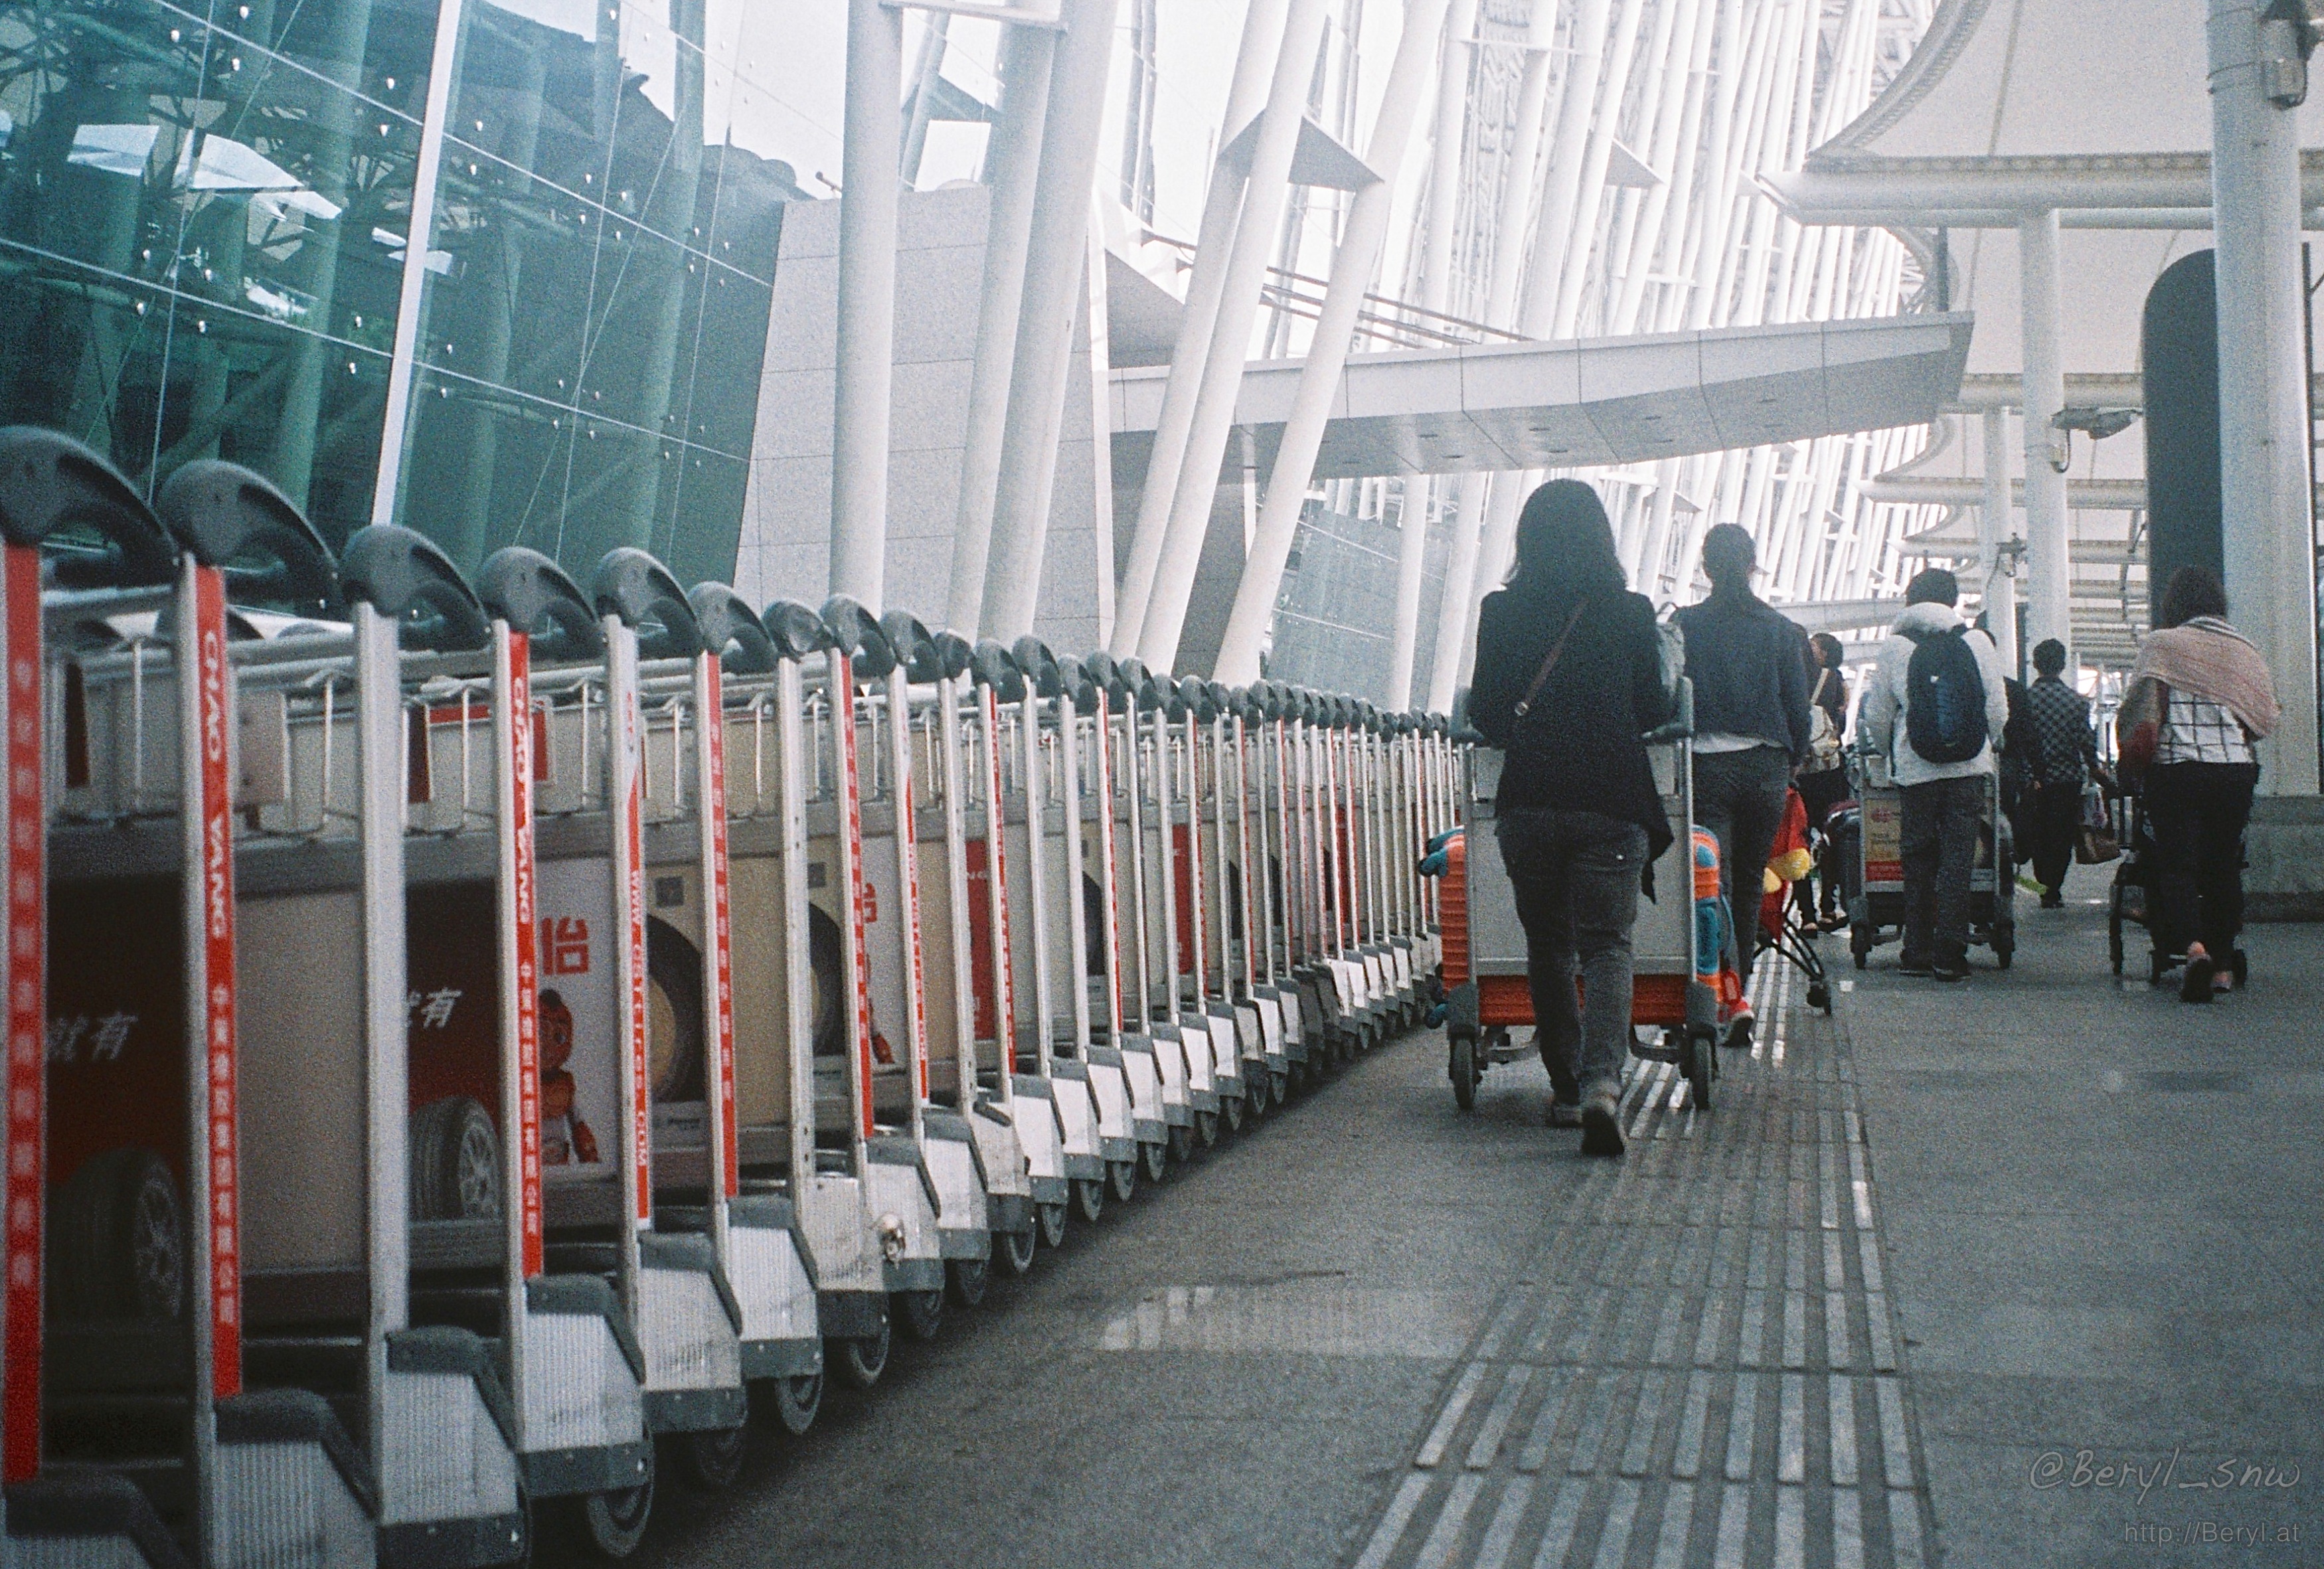
pedestrian, people, street, film, airport, transport, fujifilm, chinese, vehicle, public transport, candid, back, canton, snap, leica, superia, lomo, 1600, ae, compactcamera, minizoom, varioelmar3570, kart